John Price Crozer

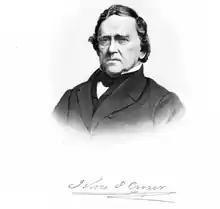

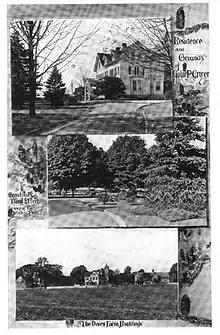
Residence and Grounds of John P. Crozer

John Price Crozer (January 13, 1793 – March 11, 1866) was an American textile manufacturer, banker, president of the board of directors of the American Baptist Publication Society, and philanthropist from Pennsylvania. His mills produced clothing for the US Army and other customers.